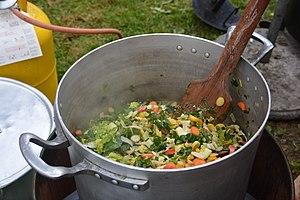
Le Musée Walserhaus Gurin se trouve dans le canton du Tessin à Bosco Gurin, village caractéristique de la culture Walser. Ce plus ancien musée ethnographique du Tessin est géré par l'Association Walserhaus Gurin.